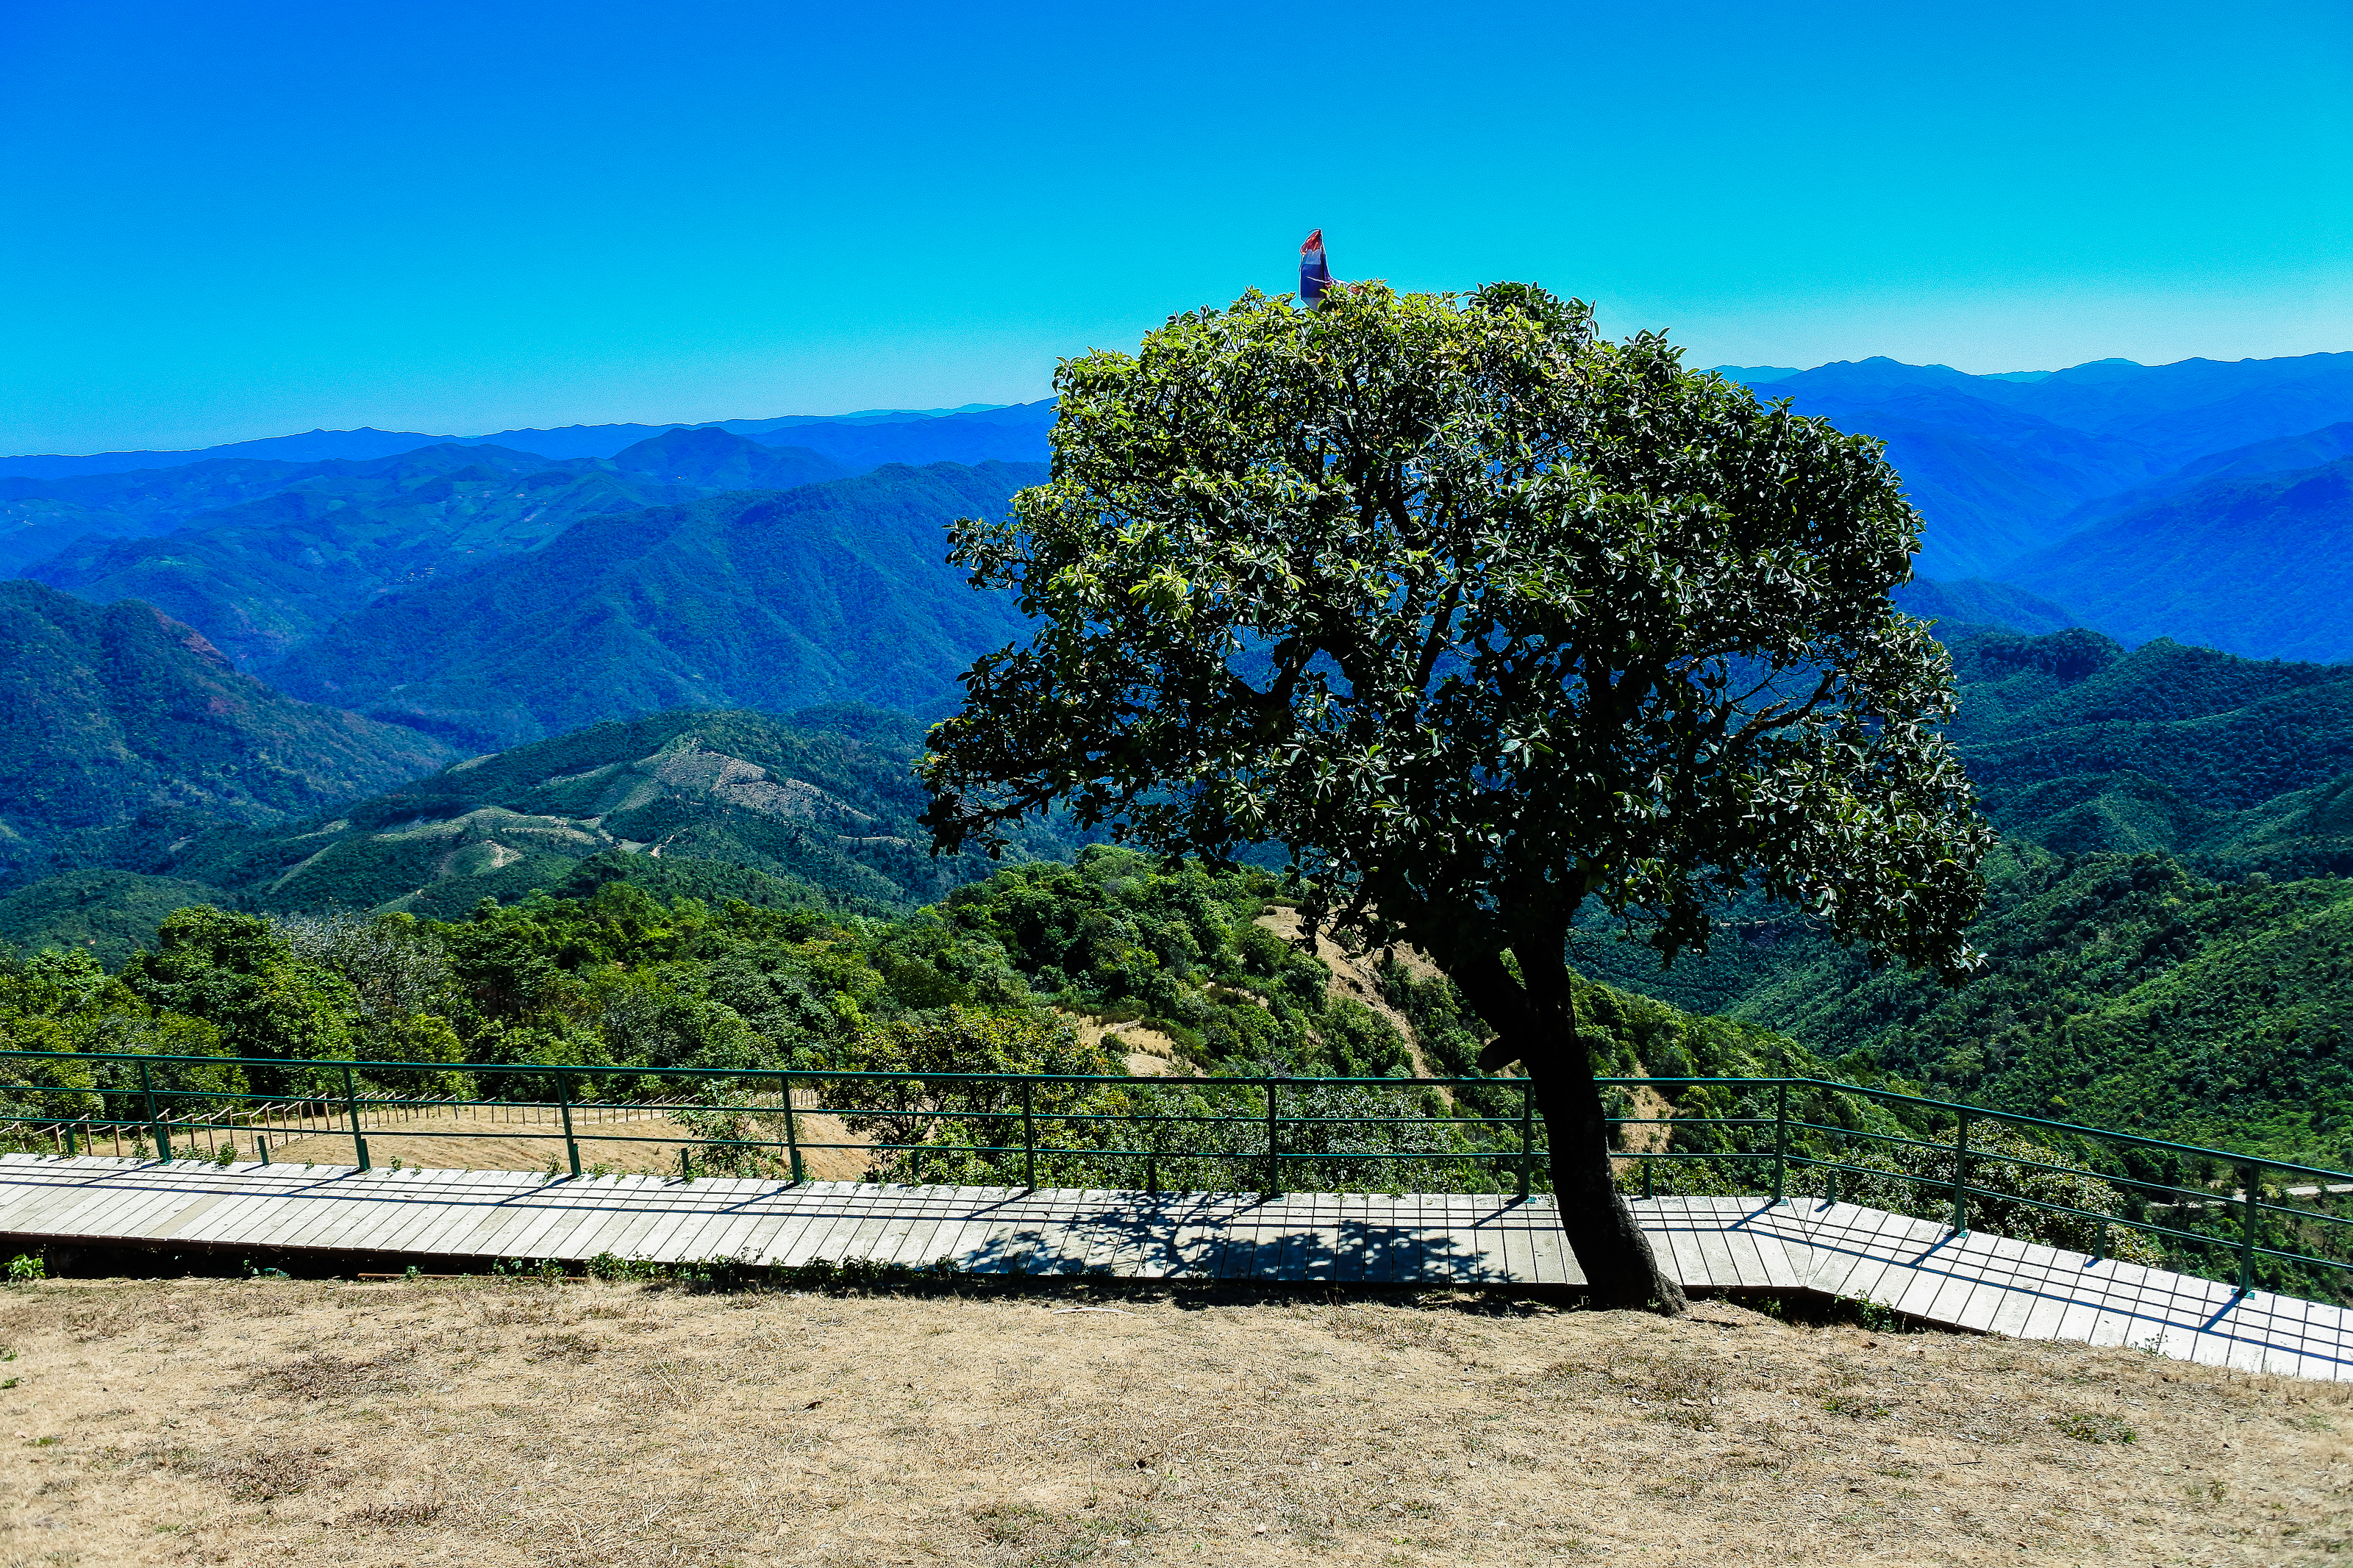
sunrise, beauty, color, dusk, sob, bright, yellow, scenic, sun, summer, scene, cloud, gold, red, beautiful, mountain, view, romantic, weather, season, sunny, mey, sky, viewpoint, wallpaper, nature, heaven, morning, mae hong son, orange, sunlight, outdoors, light, background, vacations, sunset, dawn, evening, travel, colorful, landscape, tree, mountainous landforms, hill station, natural landscape, hill, woody plant, mountain range, road, plant, tourism, rural area, vacation, national park, mount scenery, ridge, plateau